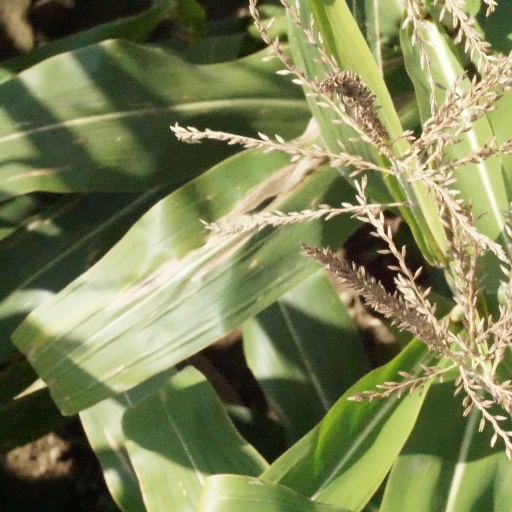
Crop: maize; corn